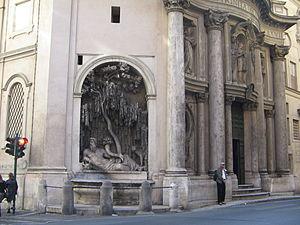
La Via delle Quattro Fontane est une rue du centre de Rome, qui part de la Piazza Barberini et mène à la Via Nazionale. Elle constitue la frontière entre les districts de Monti, de Trevi et de Castro Pretorio.